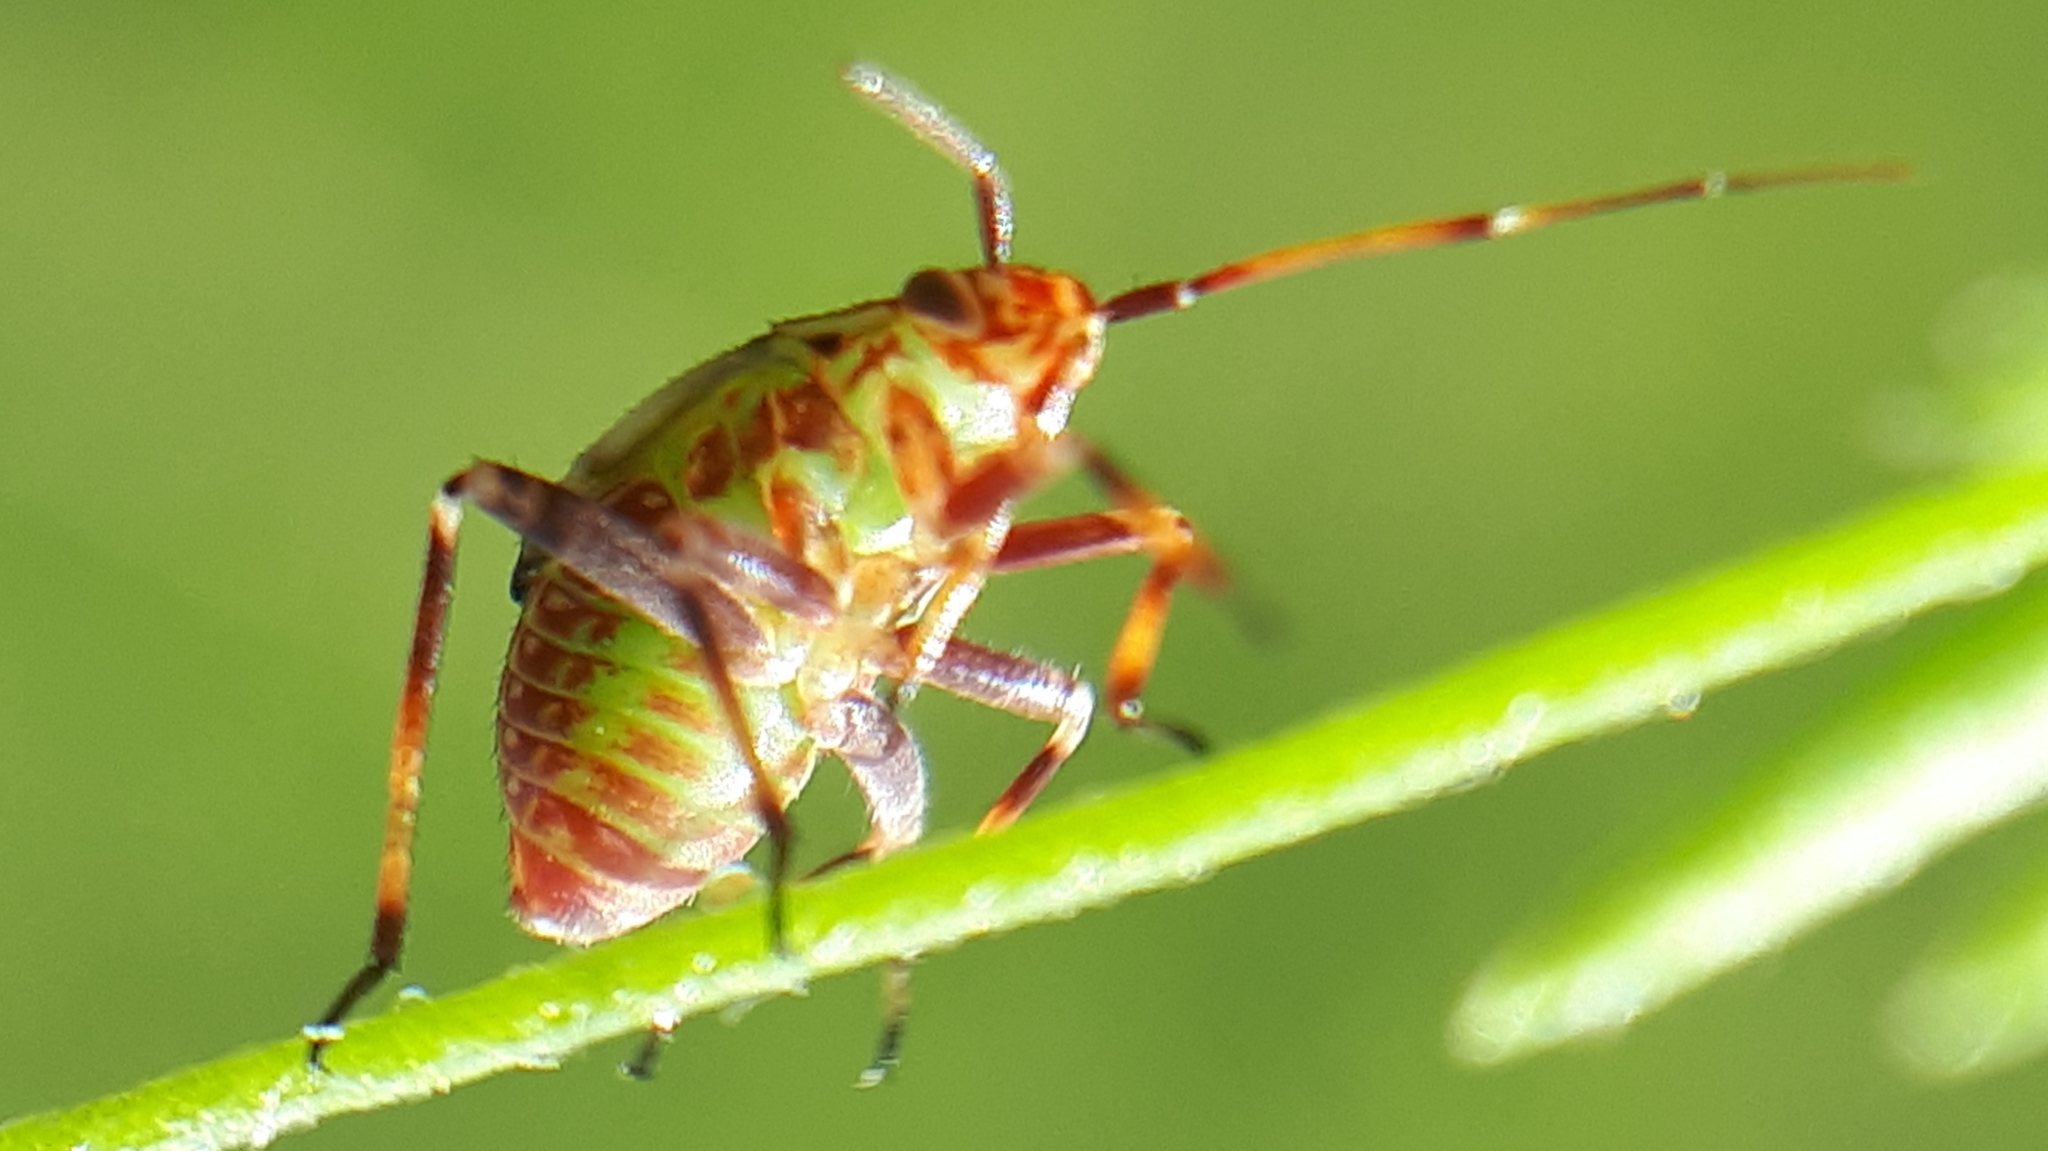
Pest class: lygus_bug